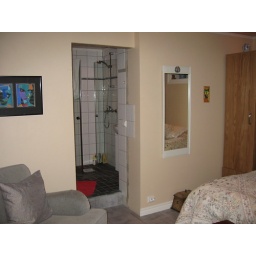
Details are remaining (not put in the door to bathroom yet)